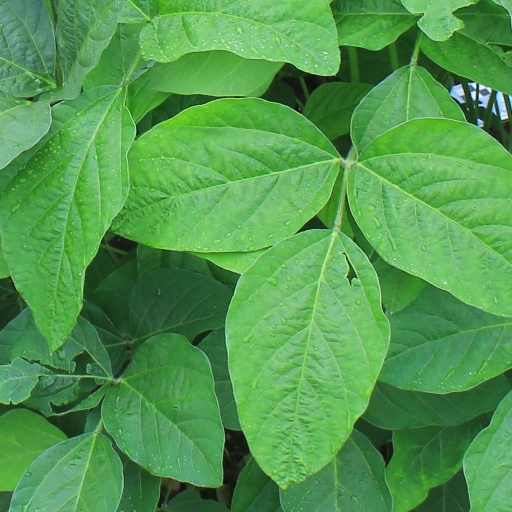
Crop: soybean